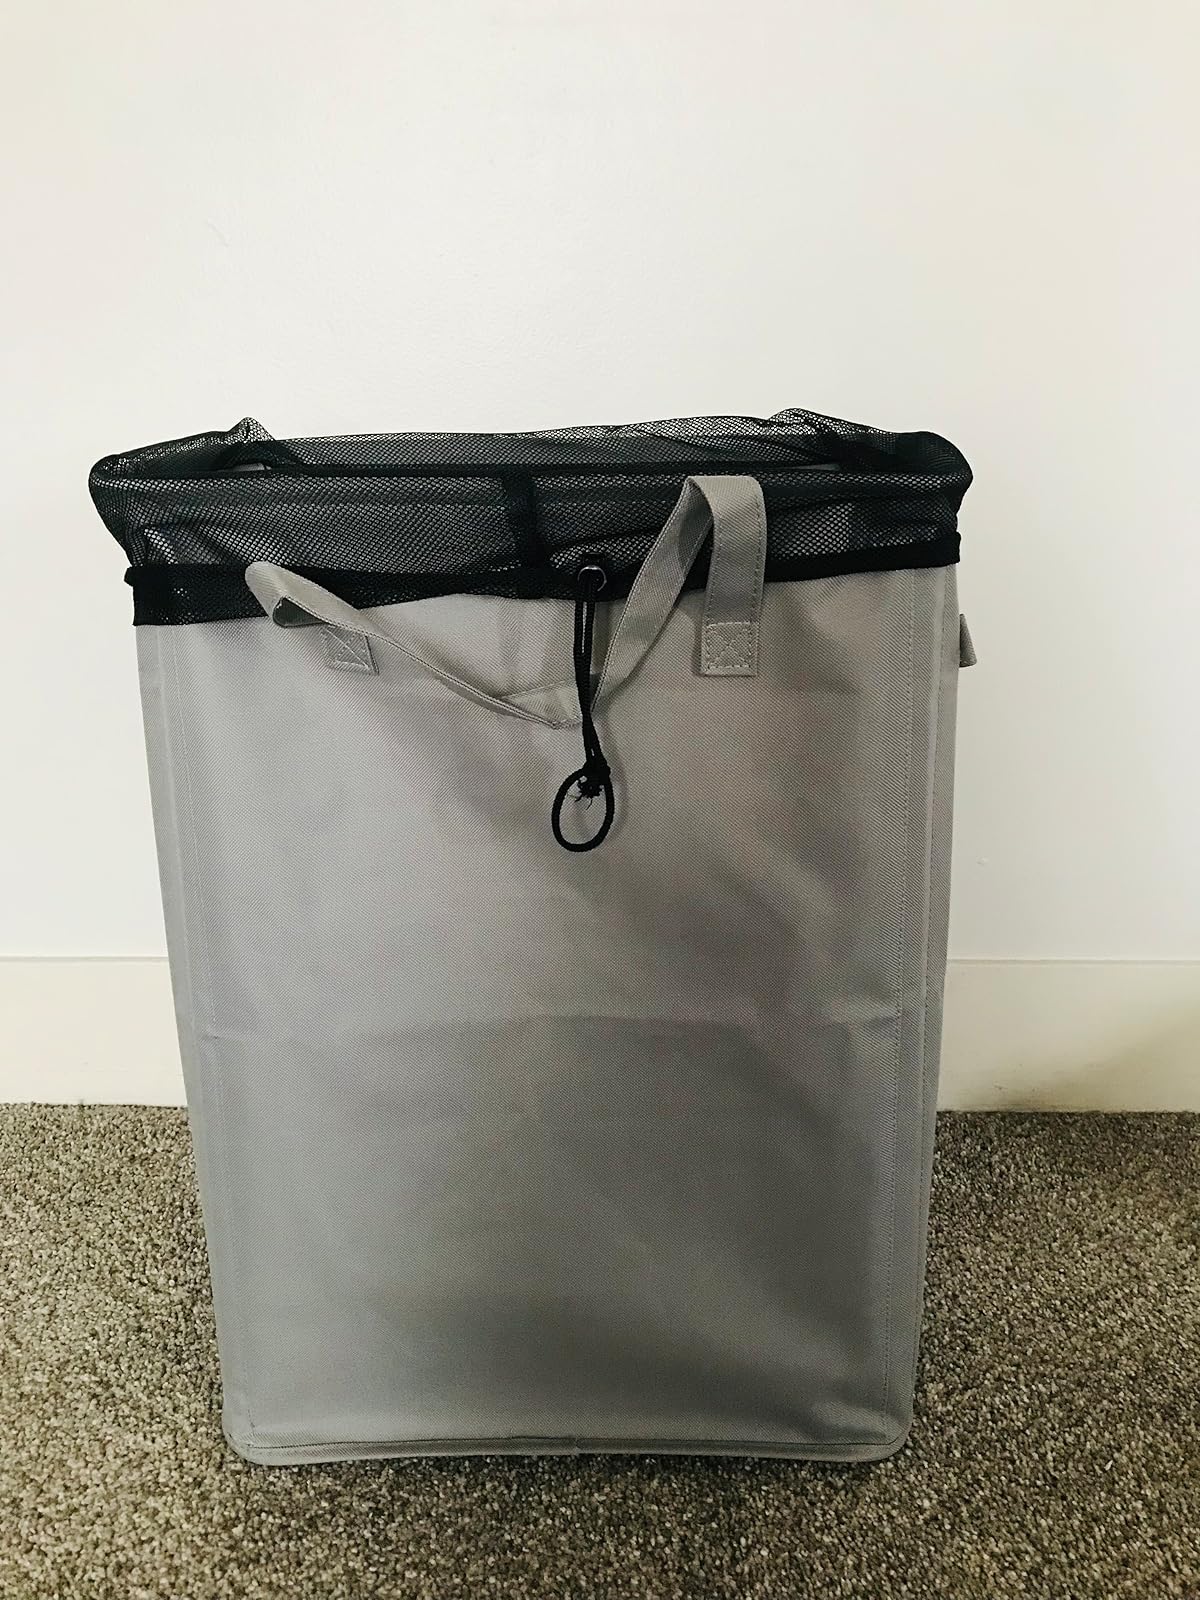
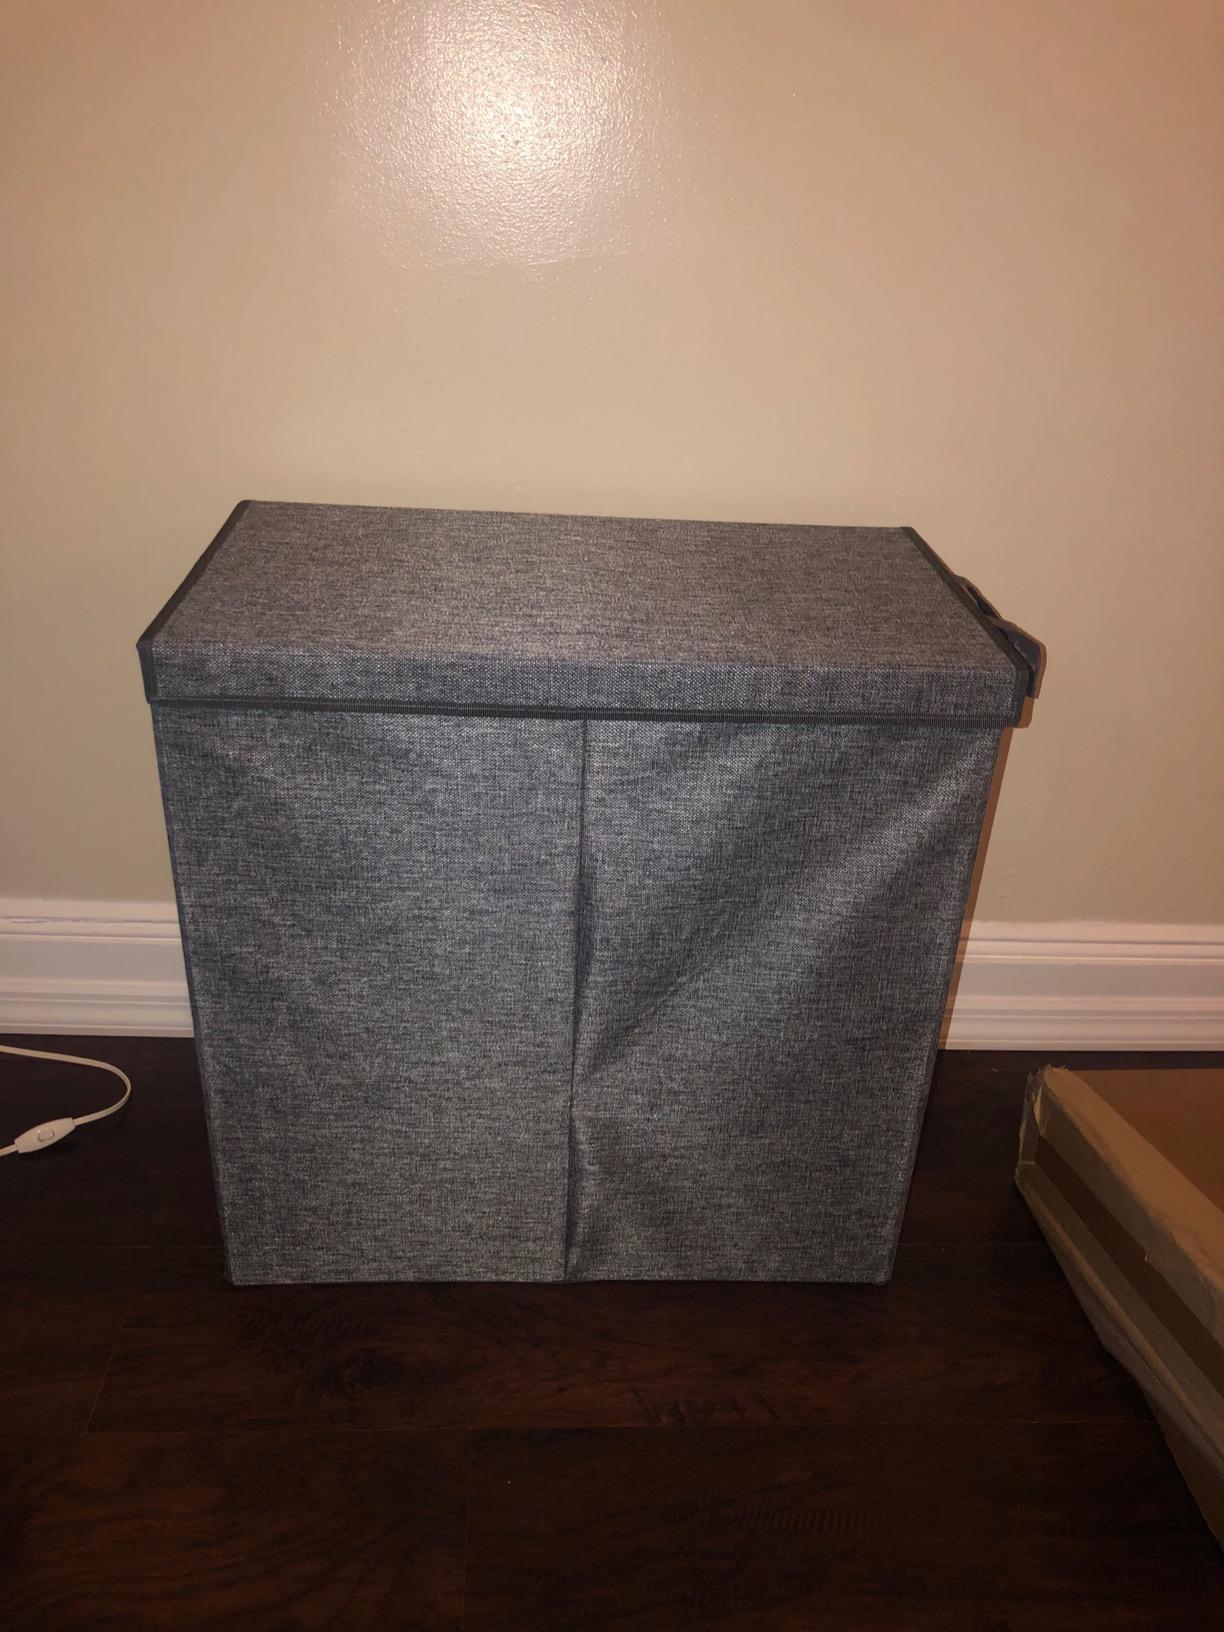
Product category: items_hamper
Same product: no